Bruttians

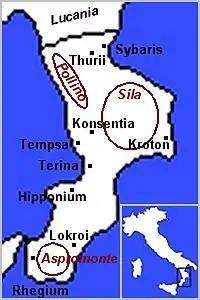
Bruttium outline

The Bruttians ( or ) were an ancient Italic people. They inhabited the southern extremity of Italy, from the frontiers of Lucania to the Sicilian Straits and the promontory of Leucopetra. This roughly corresponds to the modern region of Calabria.